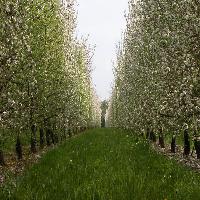
Weather: cloudy or overcast